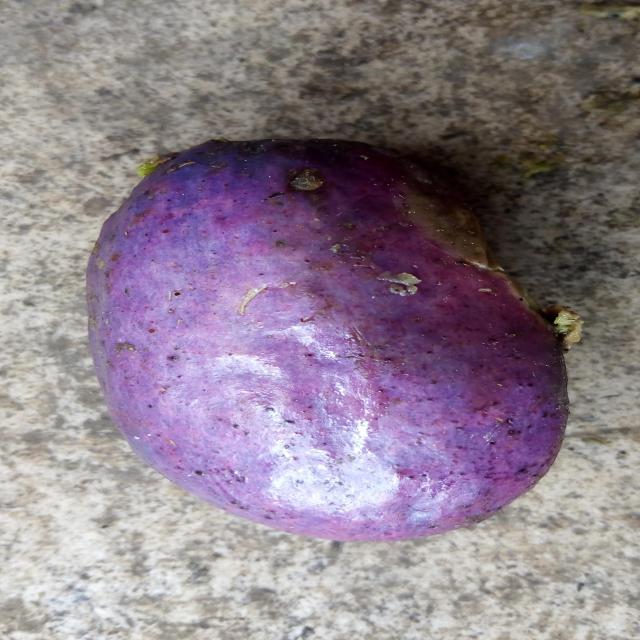
Plum grade: unaffected